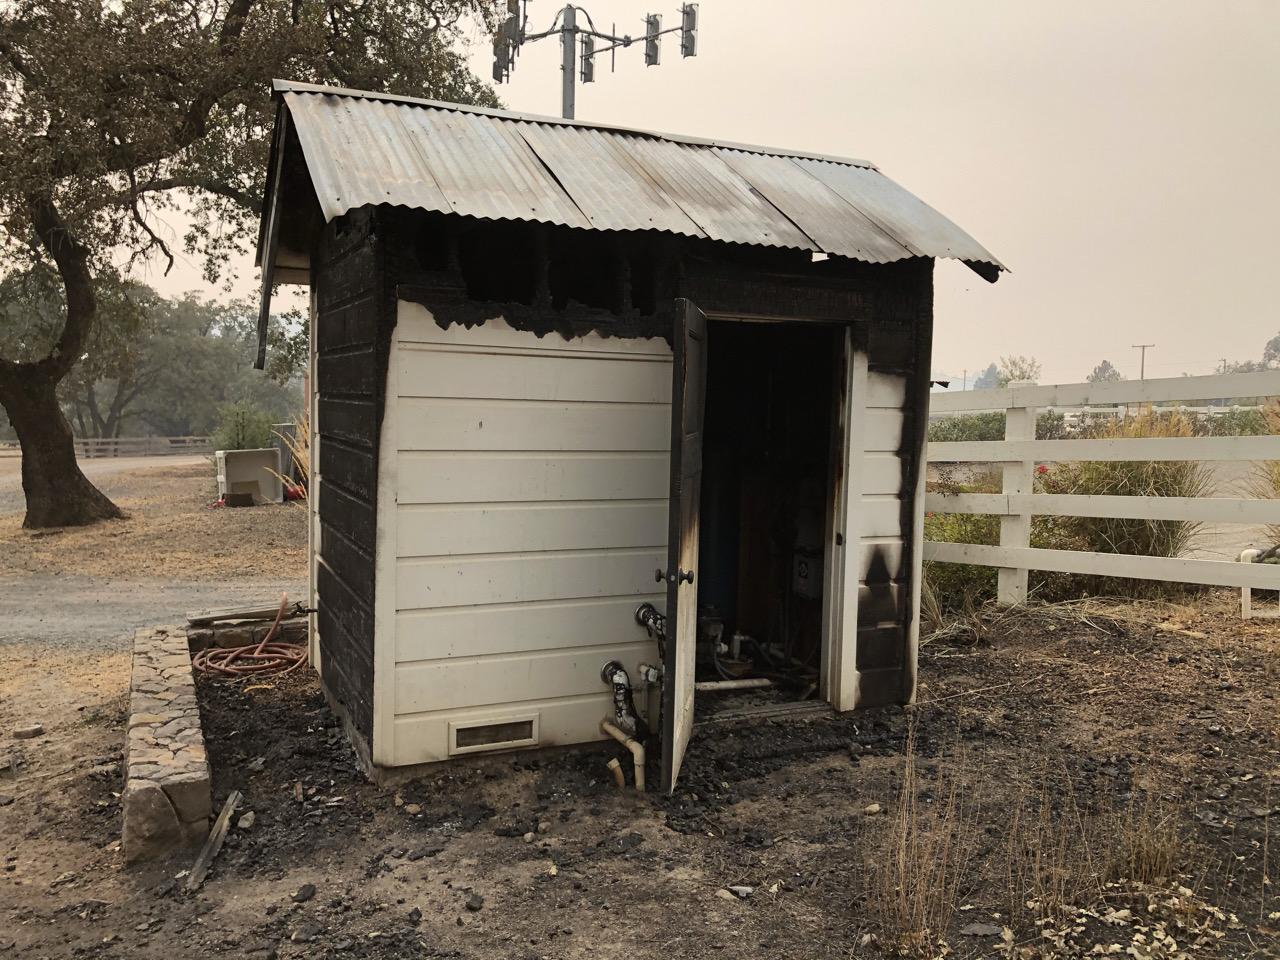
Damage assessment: destroyed